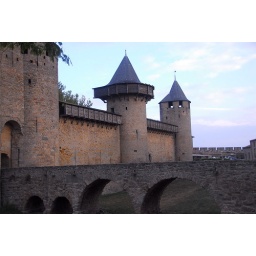
Along the bridge, walls and towers near the Norbonne Gate in Carcassonne